Dolphins–Jets rivalry

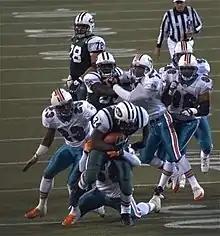
Dolphins and Jets face off during the 2004 season.

The Dolphins–Jets rivalry is a National Football League (NFL) rivalry between the Miami Dolphins and New York Jets.